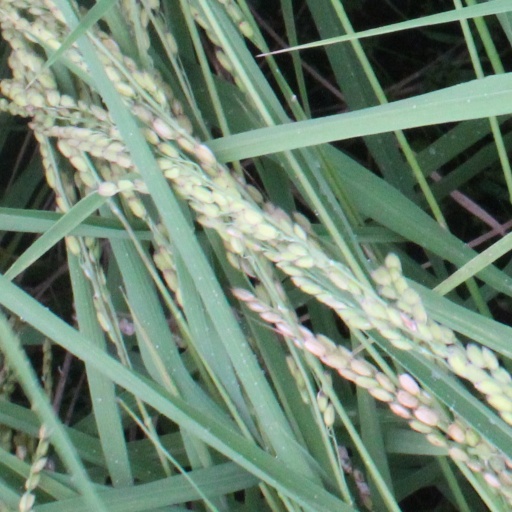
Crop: rice